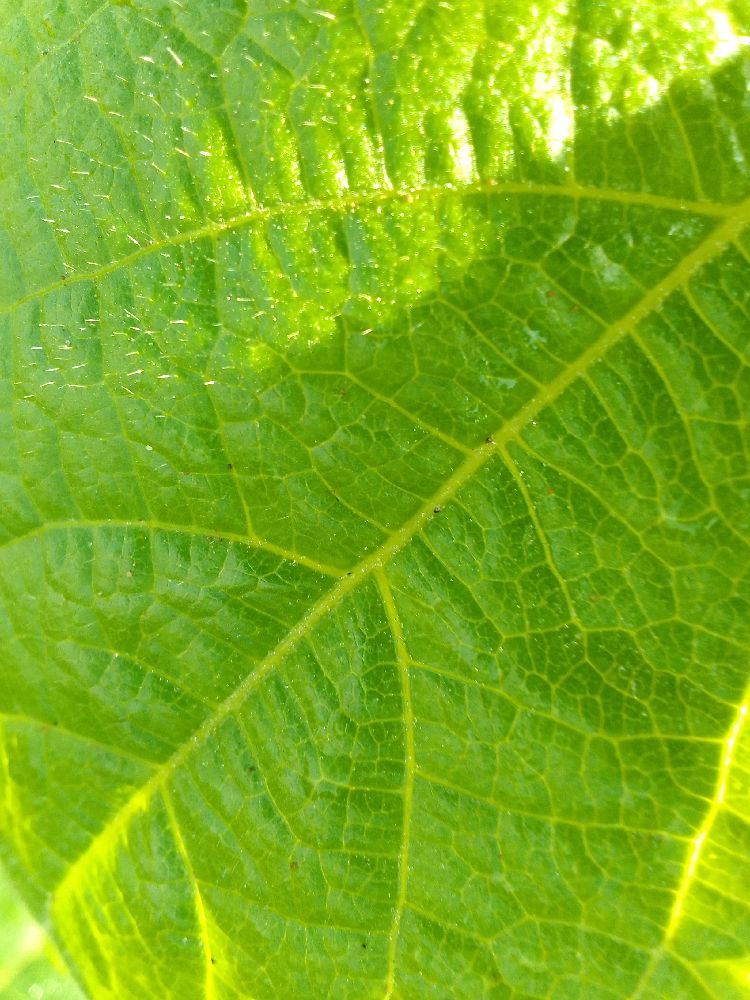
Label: healthy